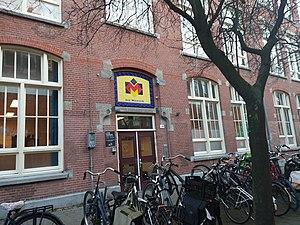
Lycée français Vincent-Van-Gogh, Site d'Amsterdam
Le lycée français Vincent-Van-Gogh se situe à La Haye aux Pays-Bas avec une antenne située à Amsterdam. Créé en 1948, il a fêté ses 60 ans en 2008. Le lycée porte le nom du peintre néerlandais établi en France Vincent van Gogh.